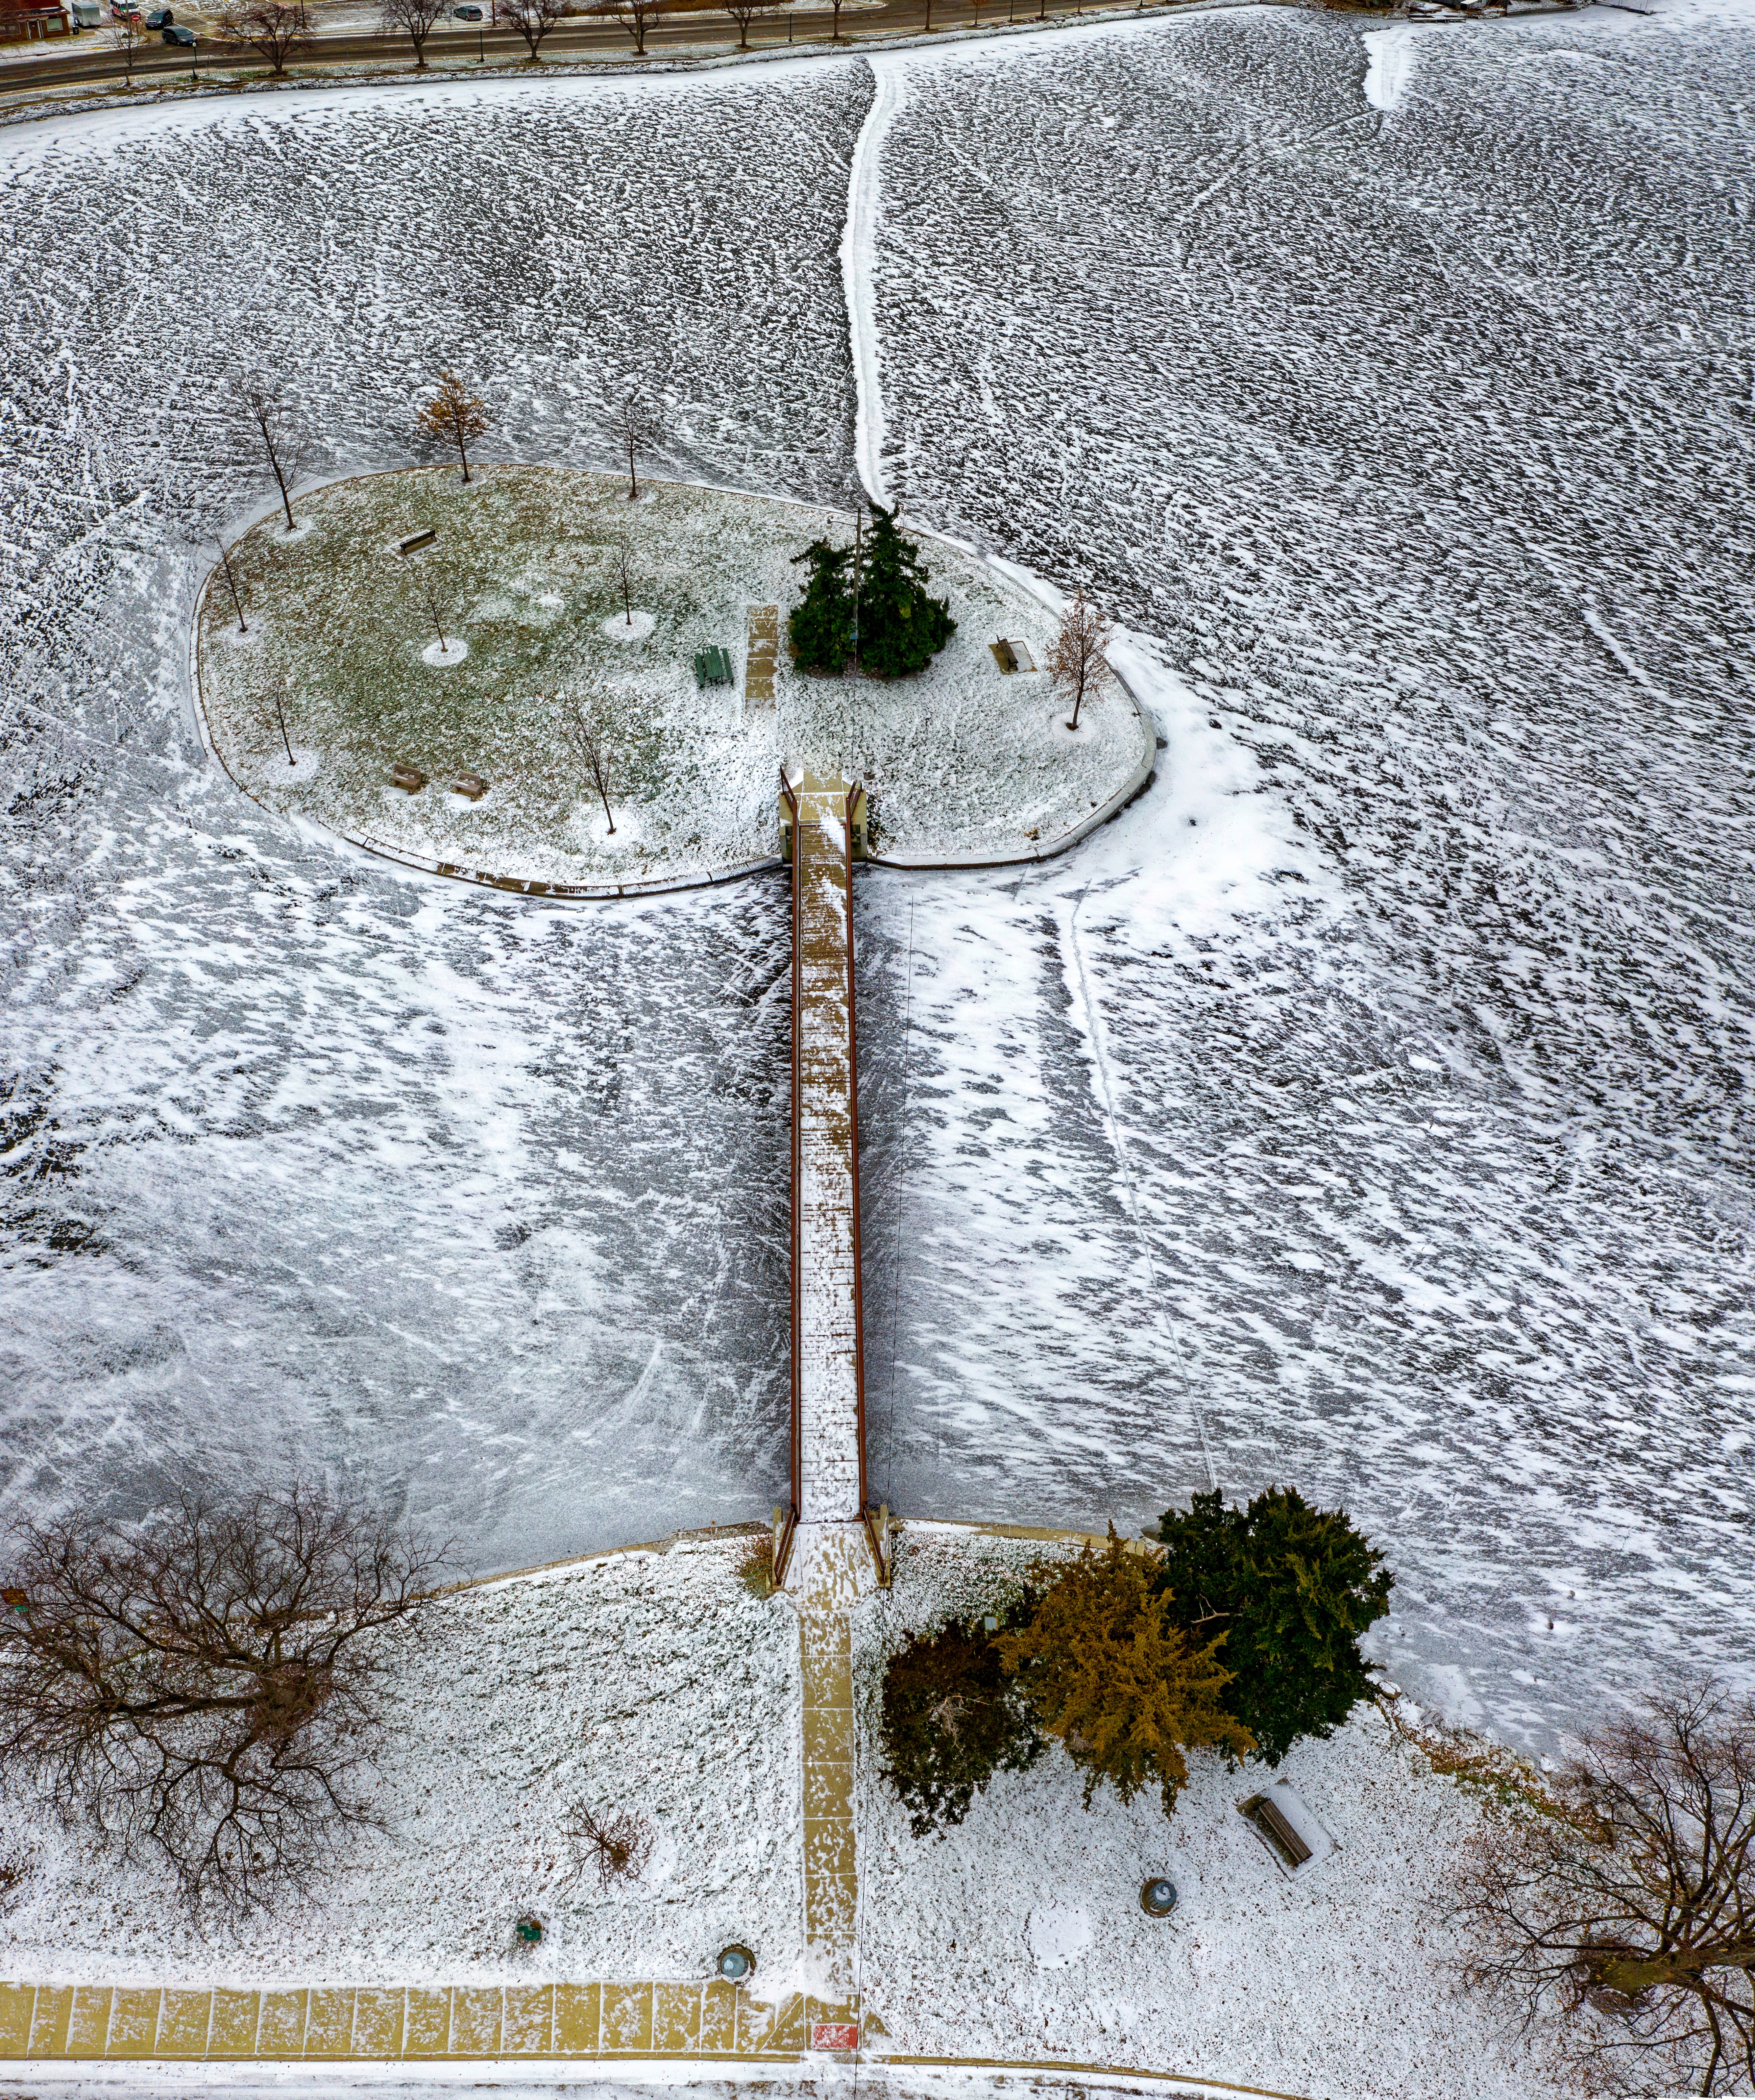
water, winter, freezing, snow, tree, ice, concrete, plant, frost, road surface